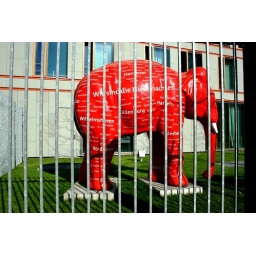
red elephant in berlin